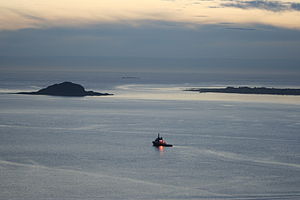
Havret
Havret regulerer bl.a. retten til passage på havet.
Havret er den del af folkeretten, der regulerer den internationale retsorden på havet.